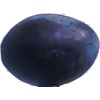
Label: Plum 3